Victoria Park Tunnel

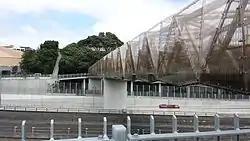
Jacobs Ladder Bridge.

As part of the tunnel works, additional lanes were constructed between the tunnel and the Auckland Harbour Bridge. These works included the construction of new noise barriers of 3-5m height, made of transparent panels, allowing intervisibility between the motorway and the Saint Marys Bay cliffs.